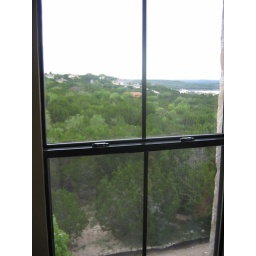
view from side window in master bedroom